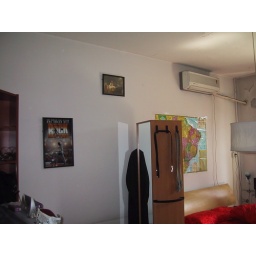
Another iteration on bedroom decoration, with the bed under the window, the map of Brazil, posters and paintings